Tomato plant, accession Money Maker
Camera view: tilt-top (135 deg); turntable rotation: 210 degrees
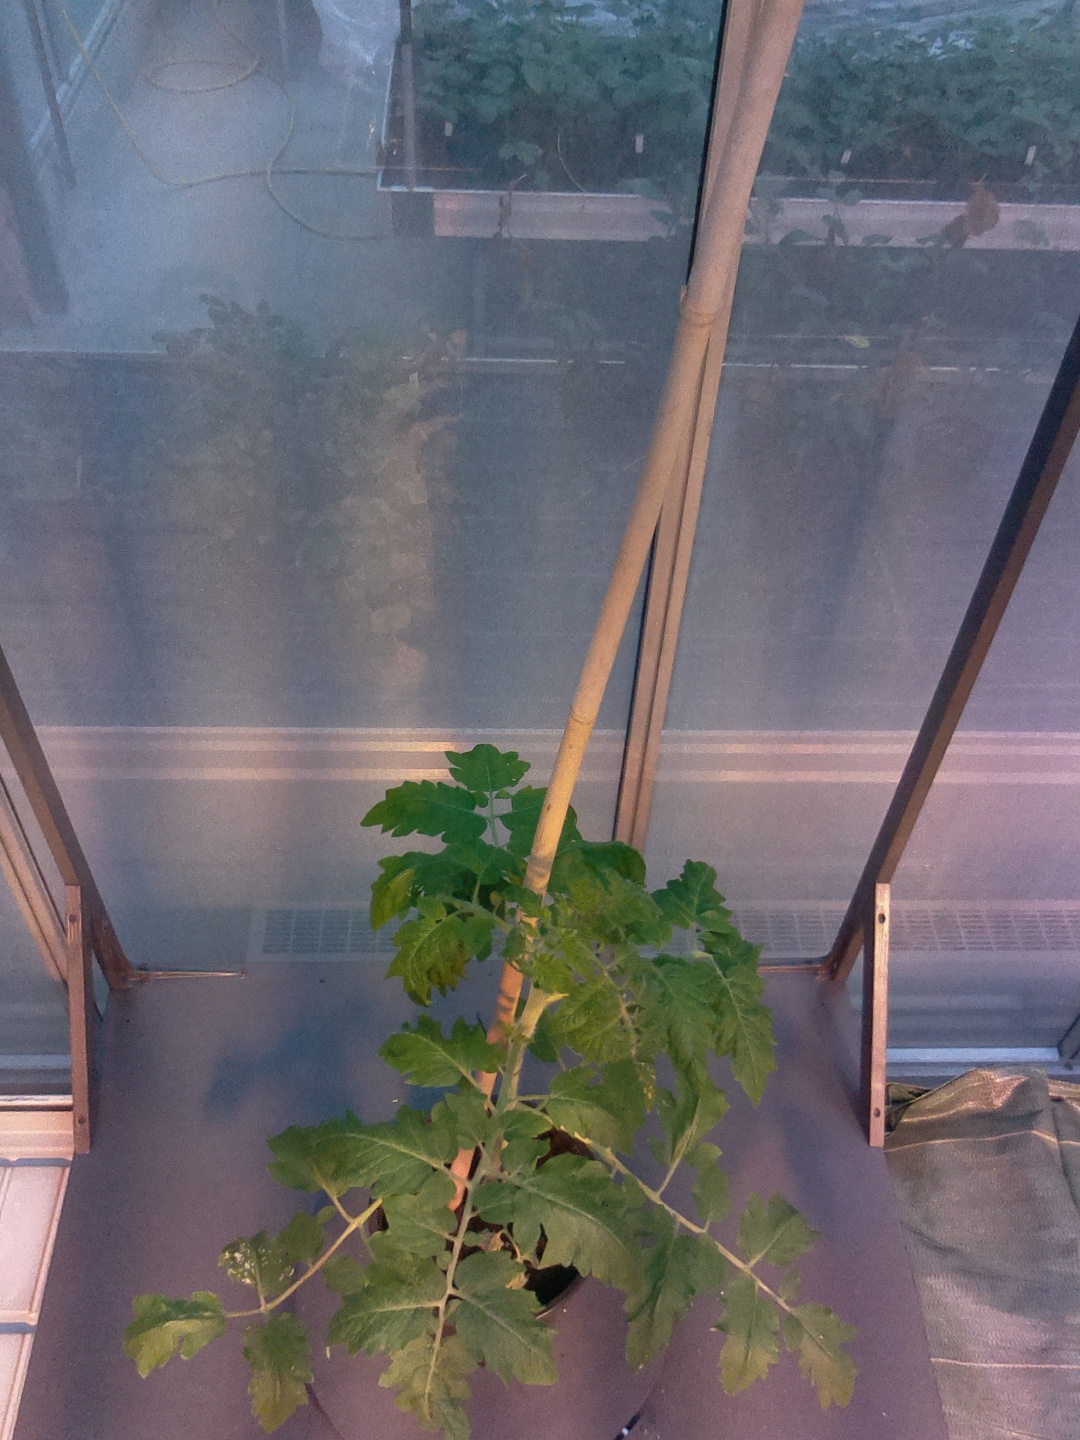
BBCH growth stage 53: 3 inflorescences visible